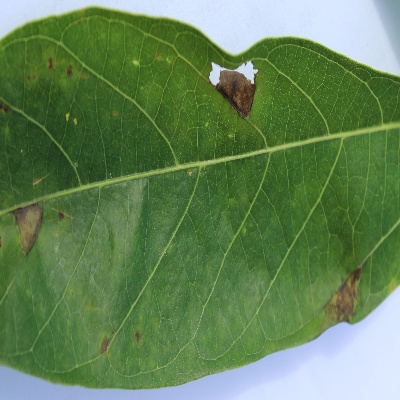
Crop: Cassava
Condition: bacterial blight